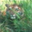
Label: tiger